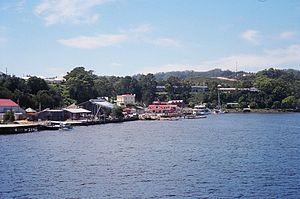
Strahan est un village et un ancien port sur la côte ouest de la Tasmanie, en Australie à 302 km au nord-ouest de Hobart. C'est maintenant une importante localité touristique de la région.